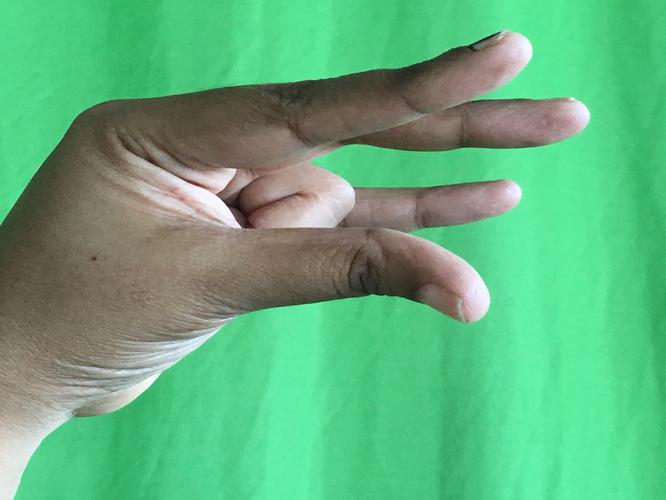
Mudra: Kangulam
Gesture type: single_hand